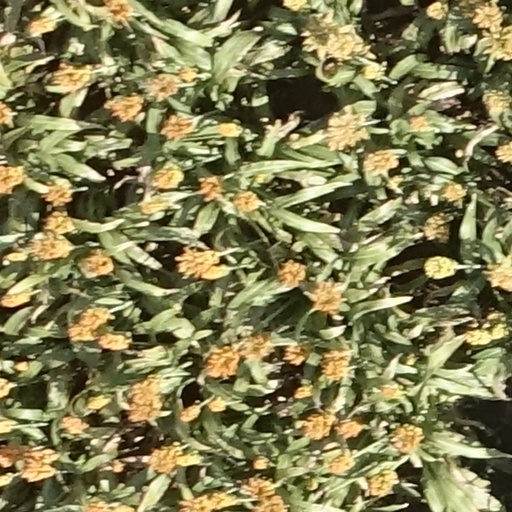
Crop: sorghum